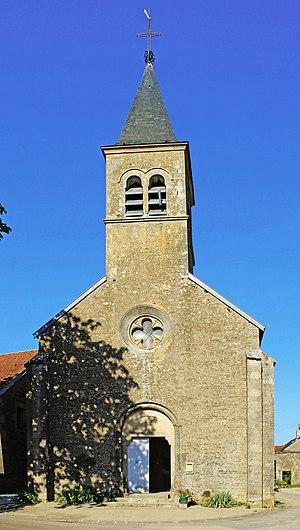
Église Saint-Denis de Chaume-lès-Baigneux
Chaume-lès-Baigneux est une commune française située dans le canton de Châtillon-sur-Seine du département de la Côte-d'Or en région Bourgogne-Franche-Comté.